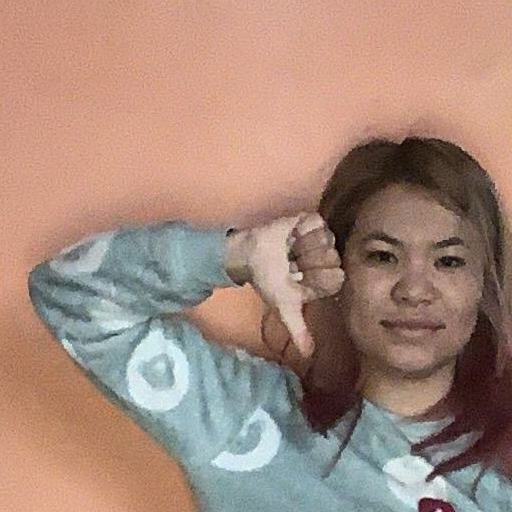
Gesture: dislike